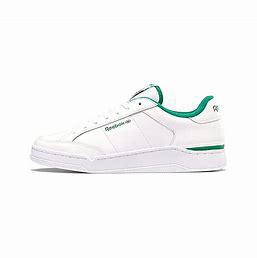
Brand: Reebok
Model: Ad Court